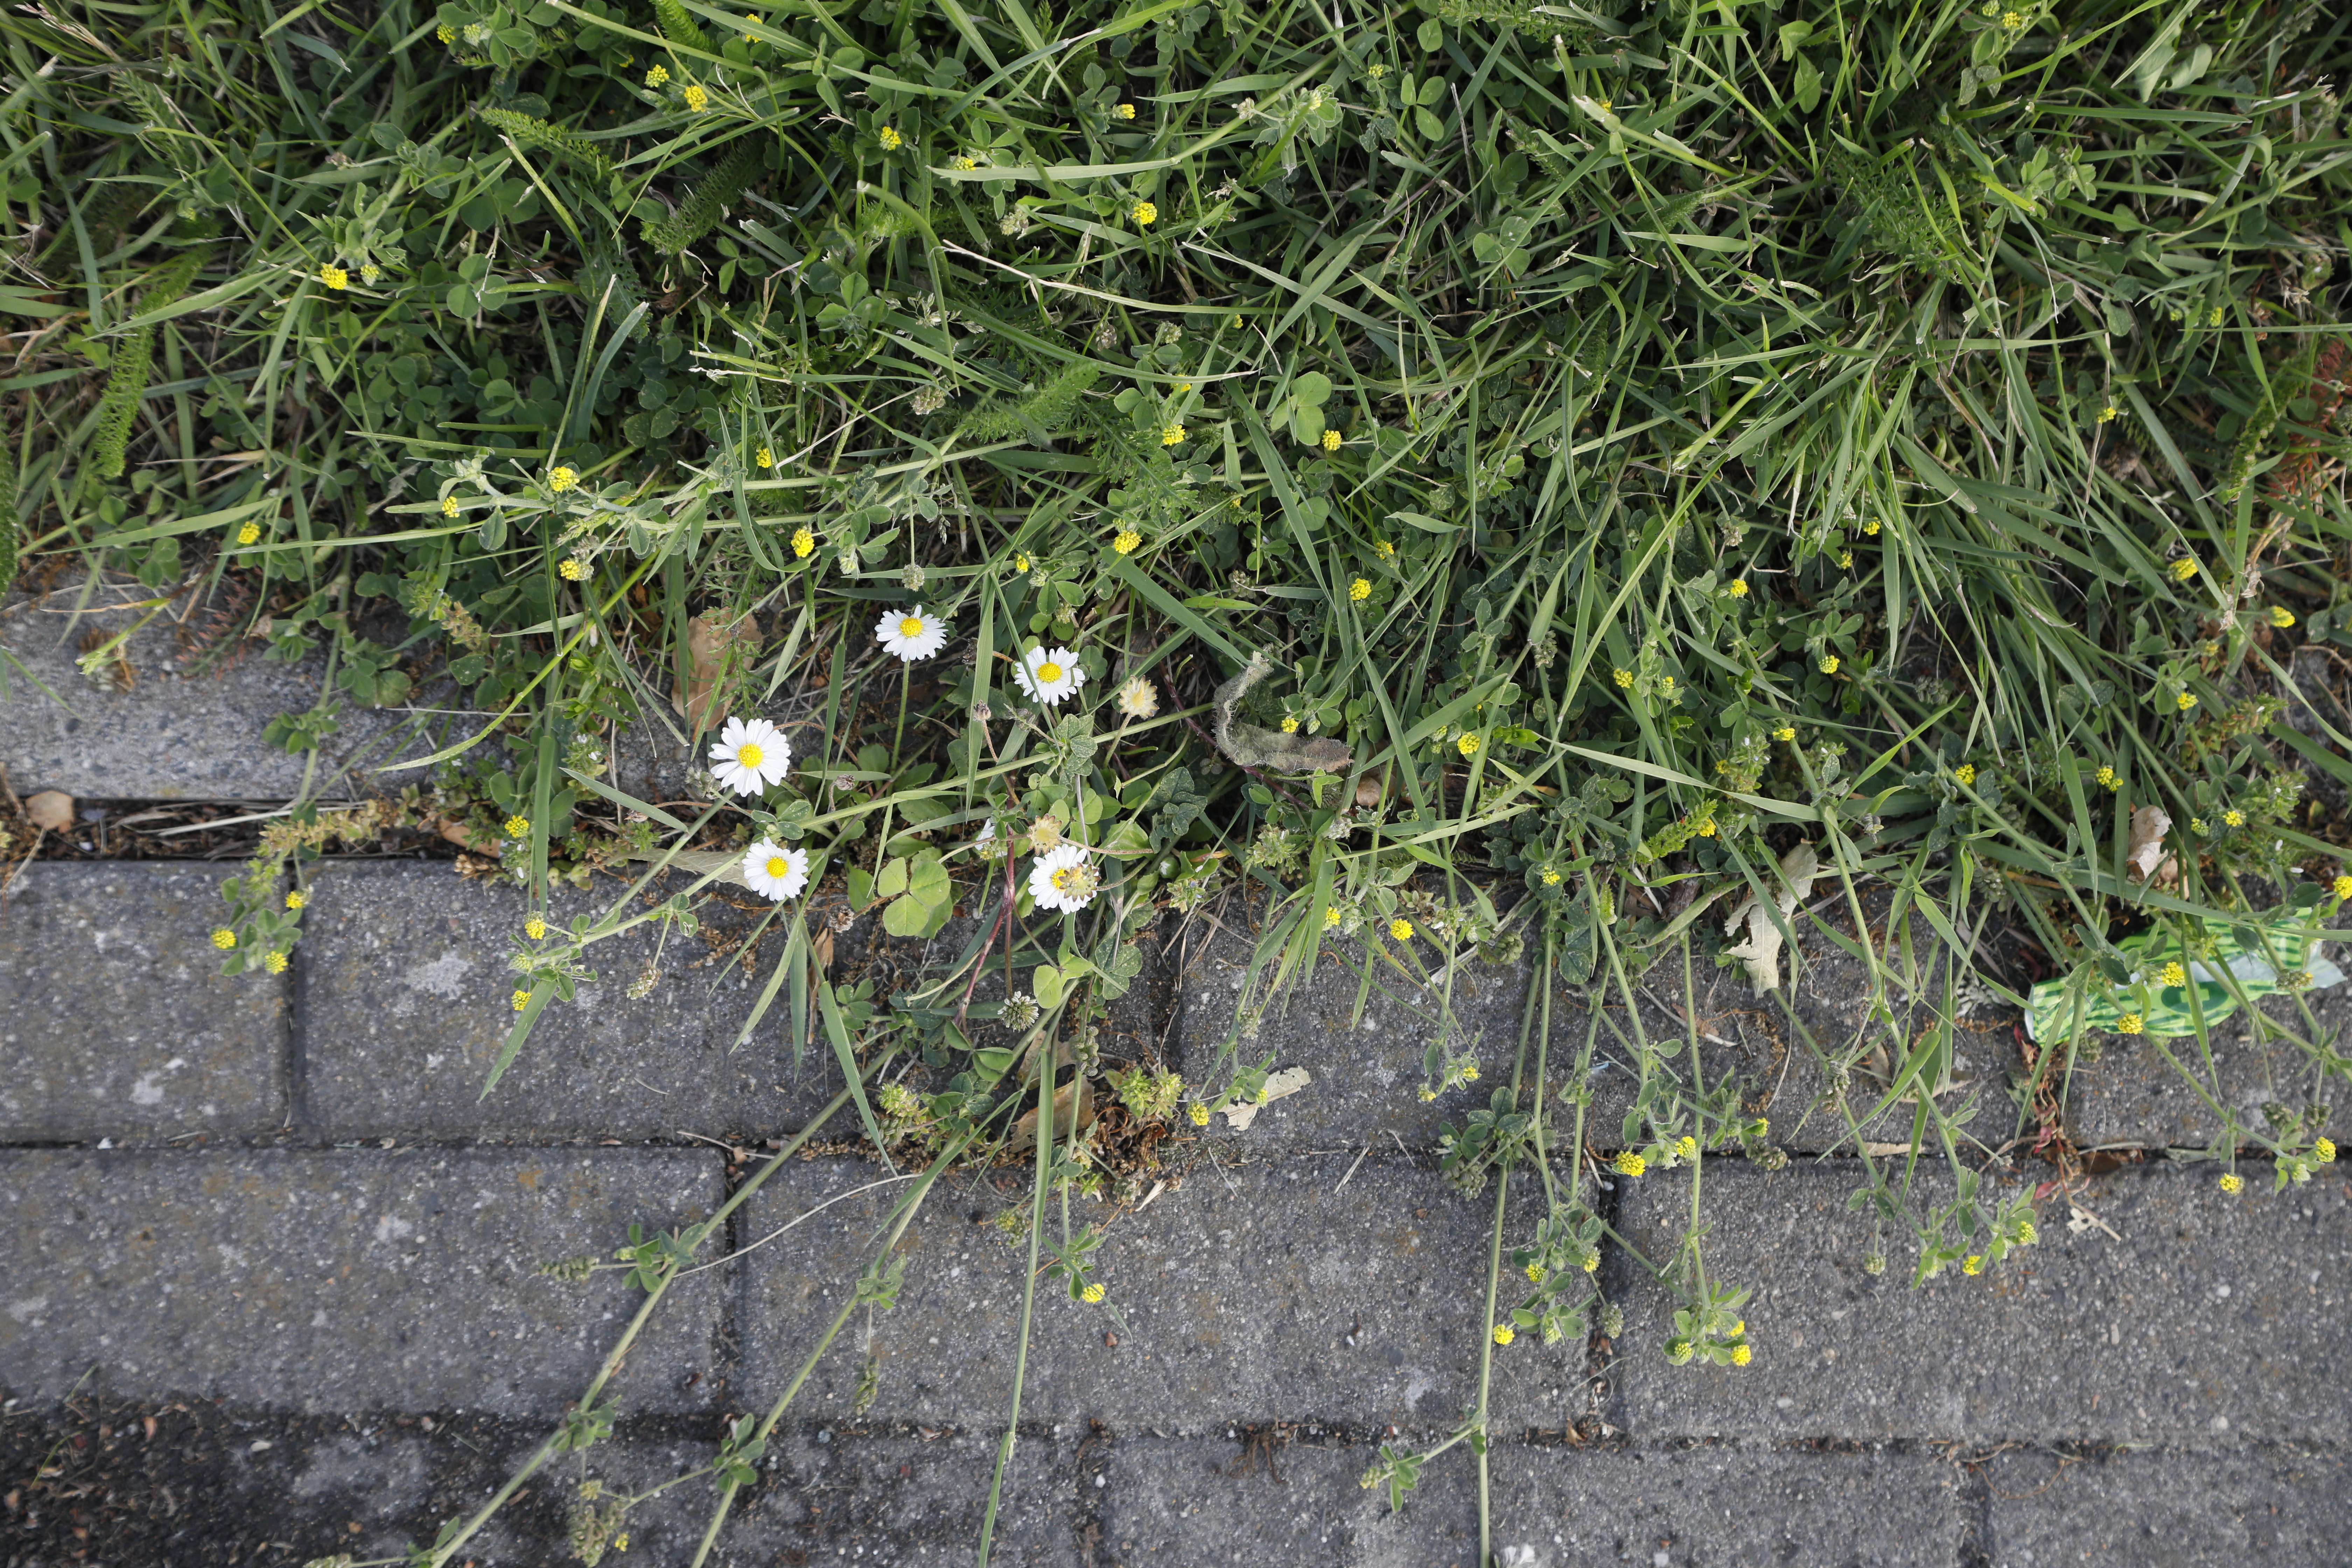
Plant species: Bellis perennis